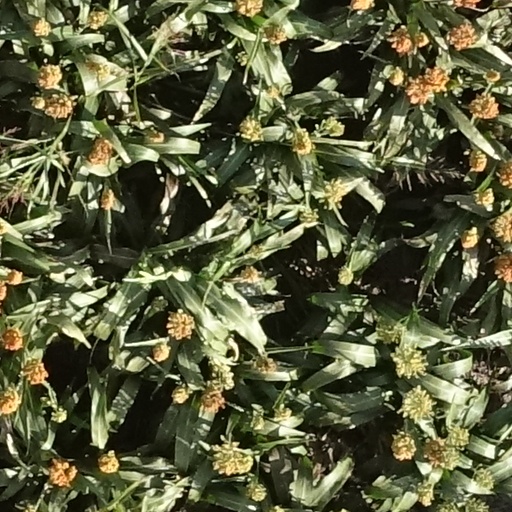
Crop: sorghum